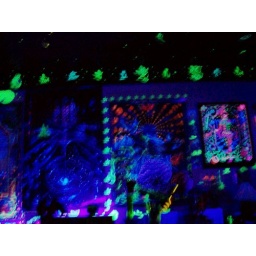
My computer room under black light.